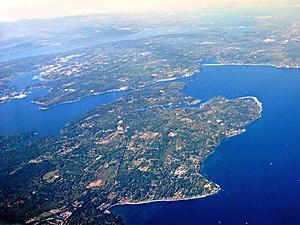
L'île de Bainbridge est une île urbaine située dans la Péninsule Kitsap de l'État de Washington, aux États-Unis, baignée dans le Puget Sound. La population de l'île est de 23 025 personnes au recensement des États-Unis de 2010.